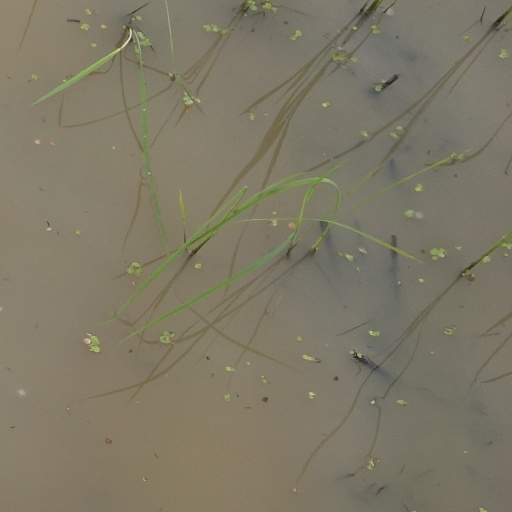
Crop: rice